Fagerholm III cabinet

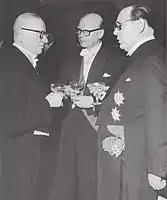
Photo of J.K. Paasikivi (left), Urho Kekkonen (center), and Karl-August Fagerholm (right).

Karl-August Fagerholm's third cabinet, also known as the Night Frost Cabinet or the Night Frost Government, was the 44th government of Republic of Finland, in office from August 29, 1958 to January 13, 1959. It was a majority government. The cabinet was formed after the parliamentary election of 1958.